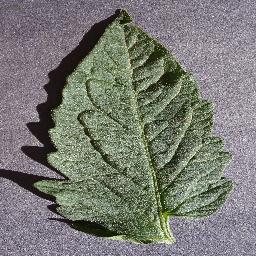
Label: Tomato___healthy